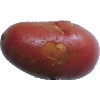
Label: Potato Red Washed 1